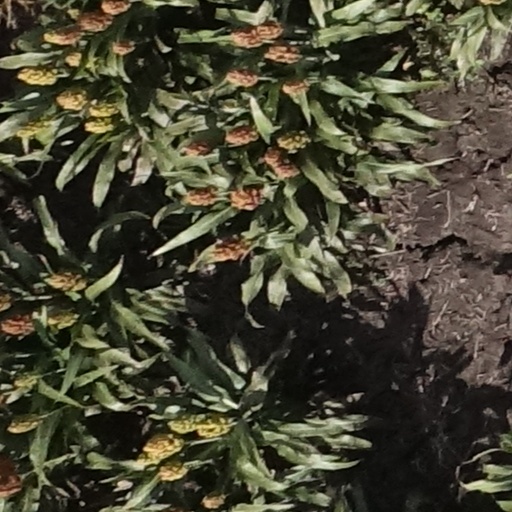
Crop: sorghum